FV106 Samson

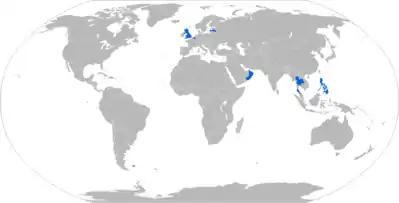
Map of FV106 operators in blue

A single Samson accompanied the two troops of Blues and Royals CVR(T)s to the Falklands War.